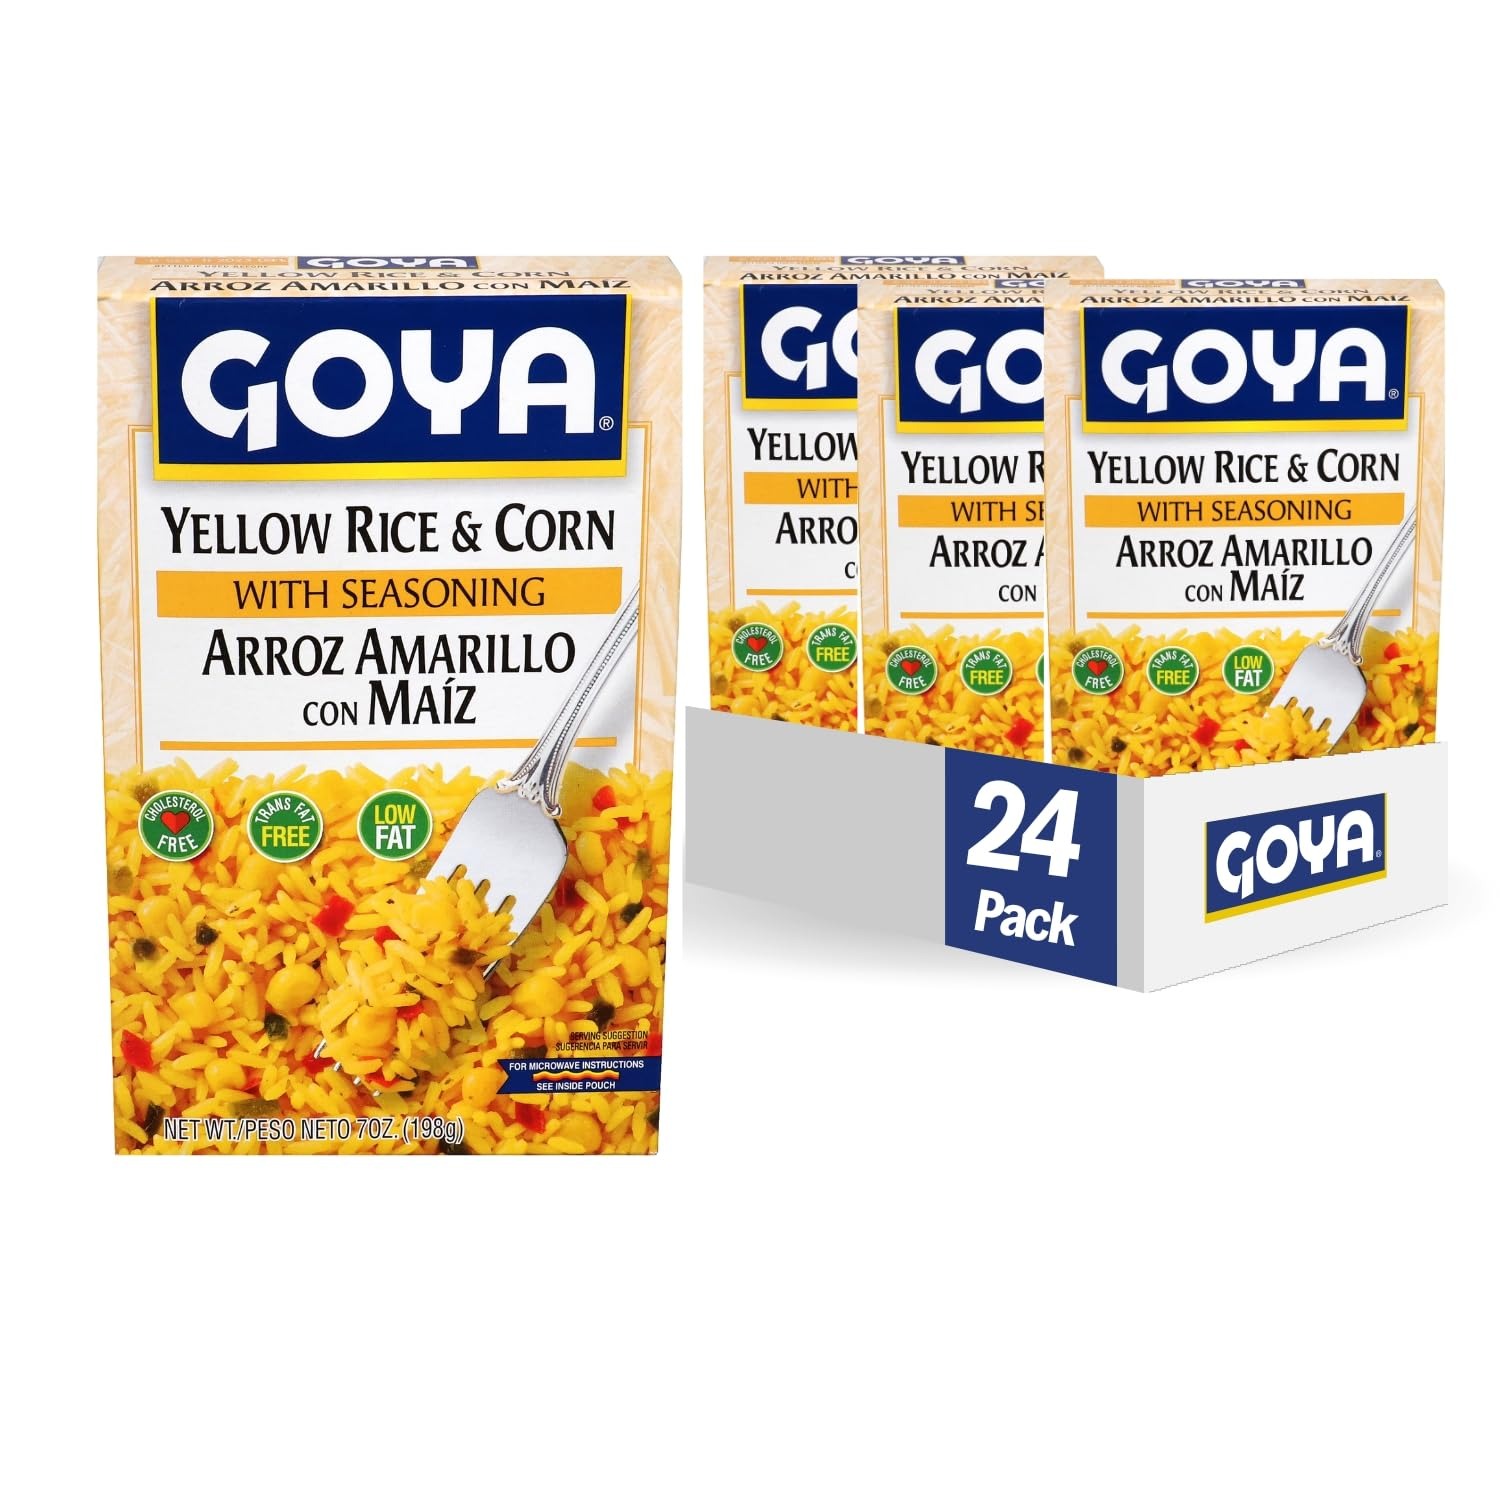
Item Name: Goya Foods Yellow Rice and Corn Mix, 8-Ounce (Pack of 24)
Bullet Point 1: EASY TO MAKE | GOYA Yellow Rice and Corn comes with a secret blend of onion, garlic and more rich Latin spices. It goes perfectly with any meal!
Bullet Point 2: VERSATILE MAIN OR SIDE DISH | Meat, fish, chicken and vegetable lovers can complement their dishes with versatile GOYA Yellow Rice and Corn
Bullet Point 3: NUTRITIONAL QUALITIES | Low Fat, Saturated fat free and Trans-fat free and cholesterol free
Bullet Point 4: COMMITMENT TO QUALITY | If it's Goya... it has to be good! | ¡Si es Goya... tiene que ser bueno!
Bullet Point 5: PACK OF 12: 7 OZ BOXES | Single unit boxes and multipacks available on Amazon, Amazon Fresh and Prime Pantry. Enjoy GOYA's full line of Rices on Amazon Fresh, Amazon Retail and Prime Pantry
Value: 192.0
Unit: ounce

Price: 49.39